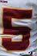
Number: 5